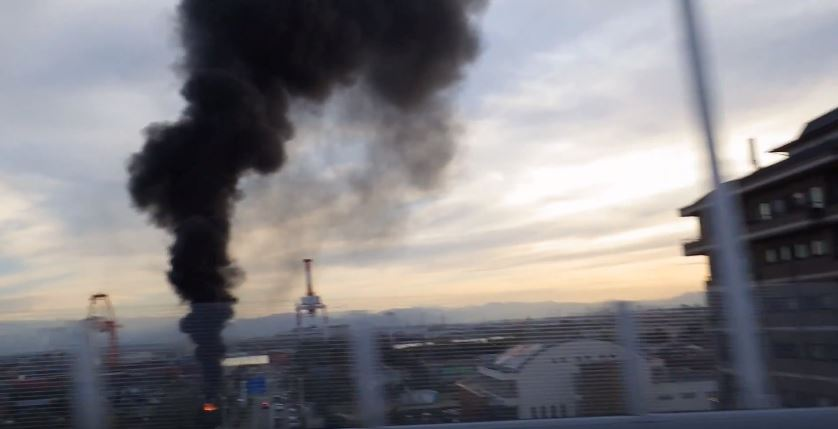
Fire: yes
Smoke: yes